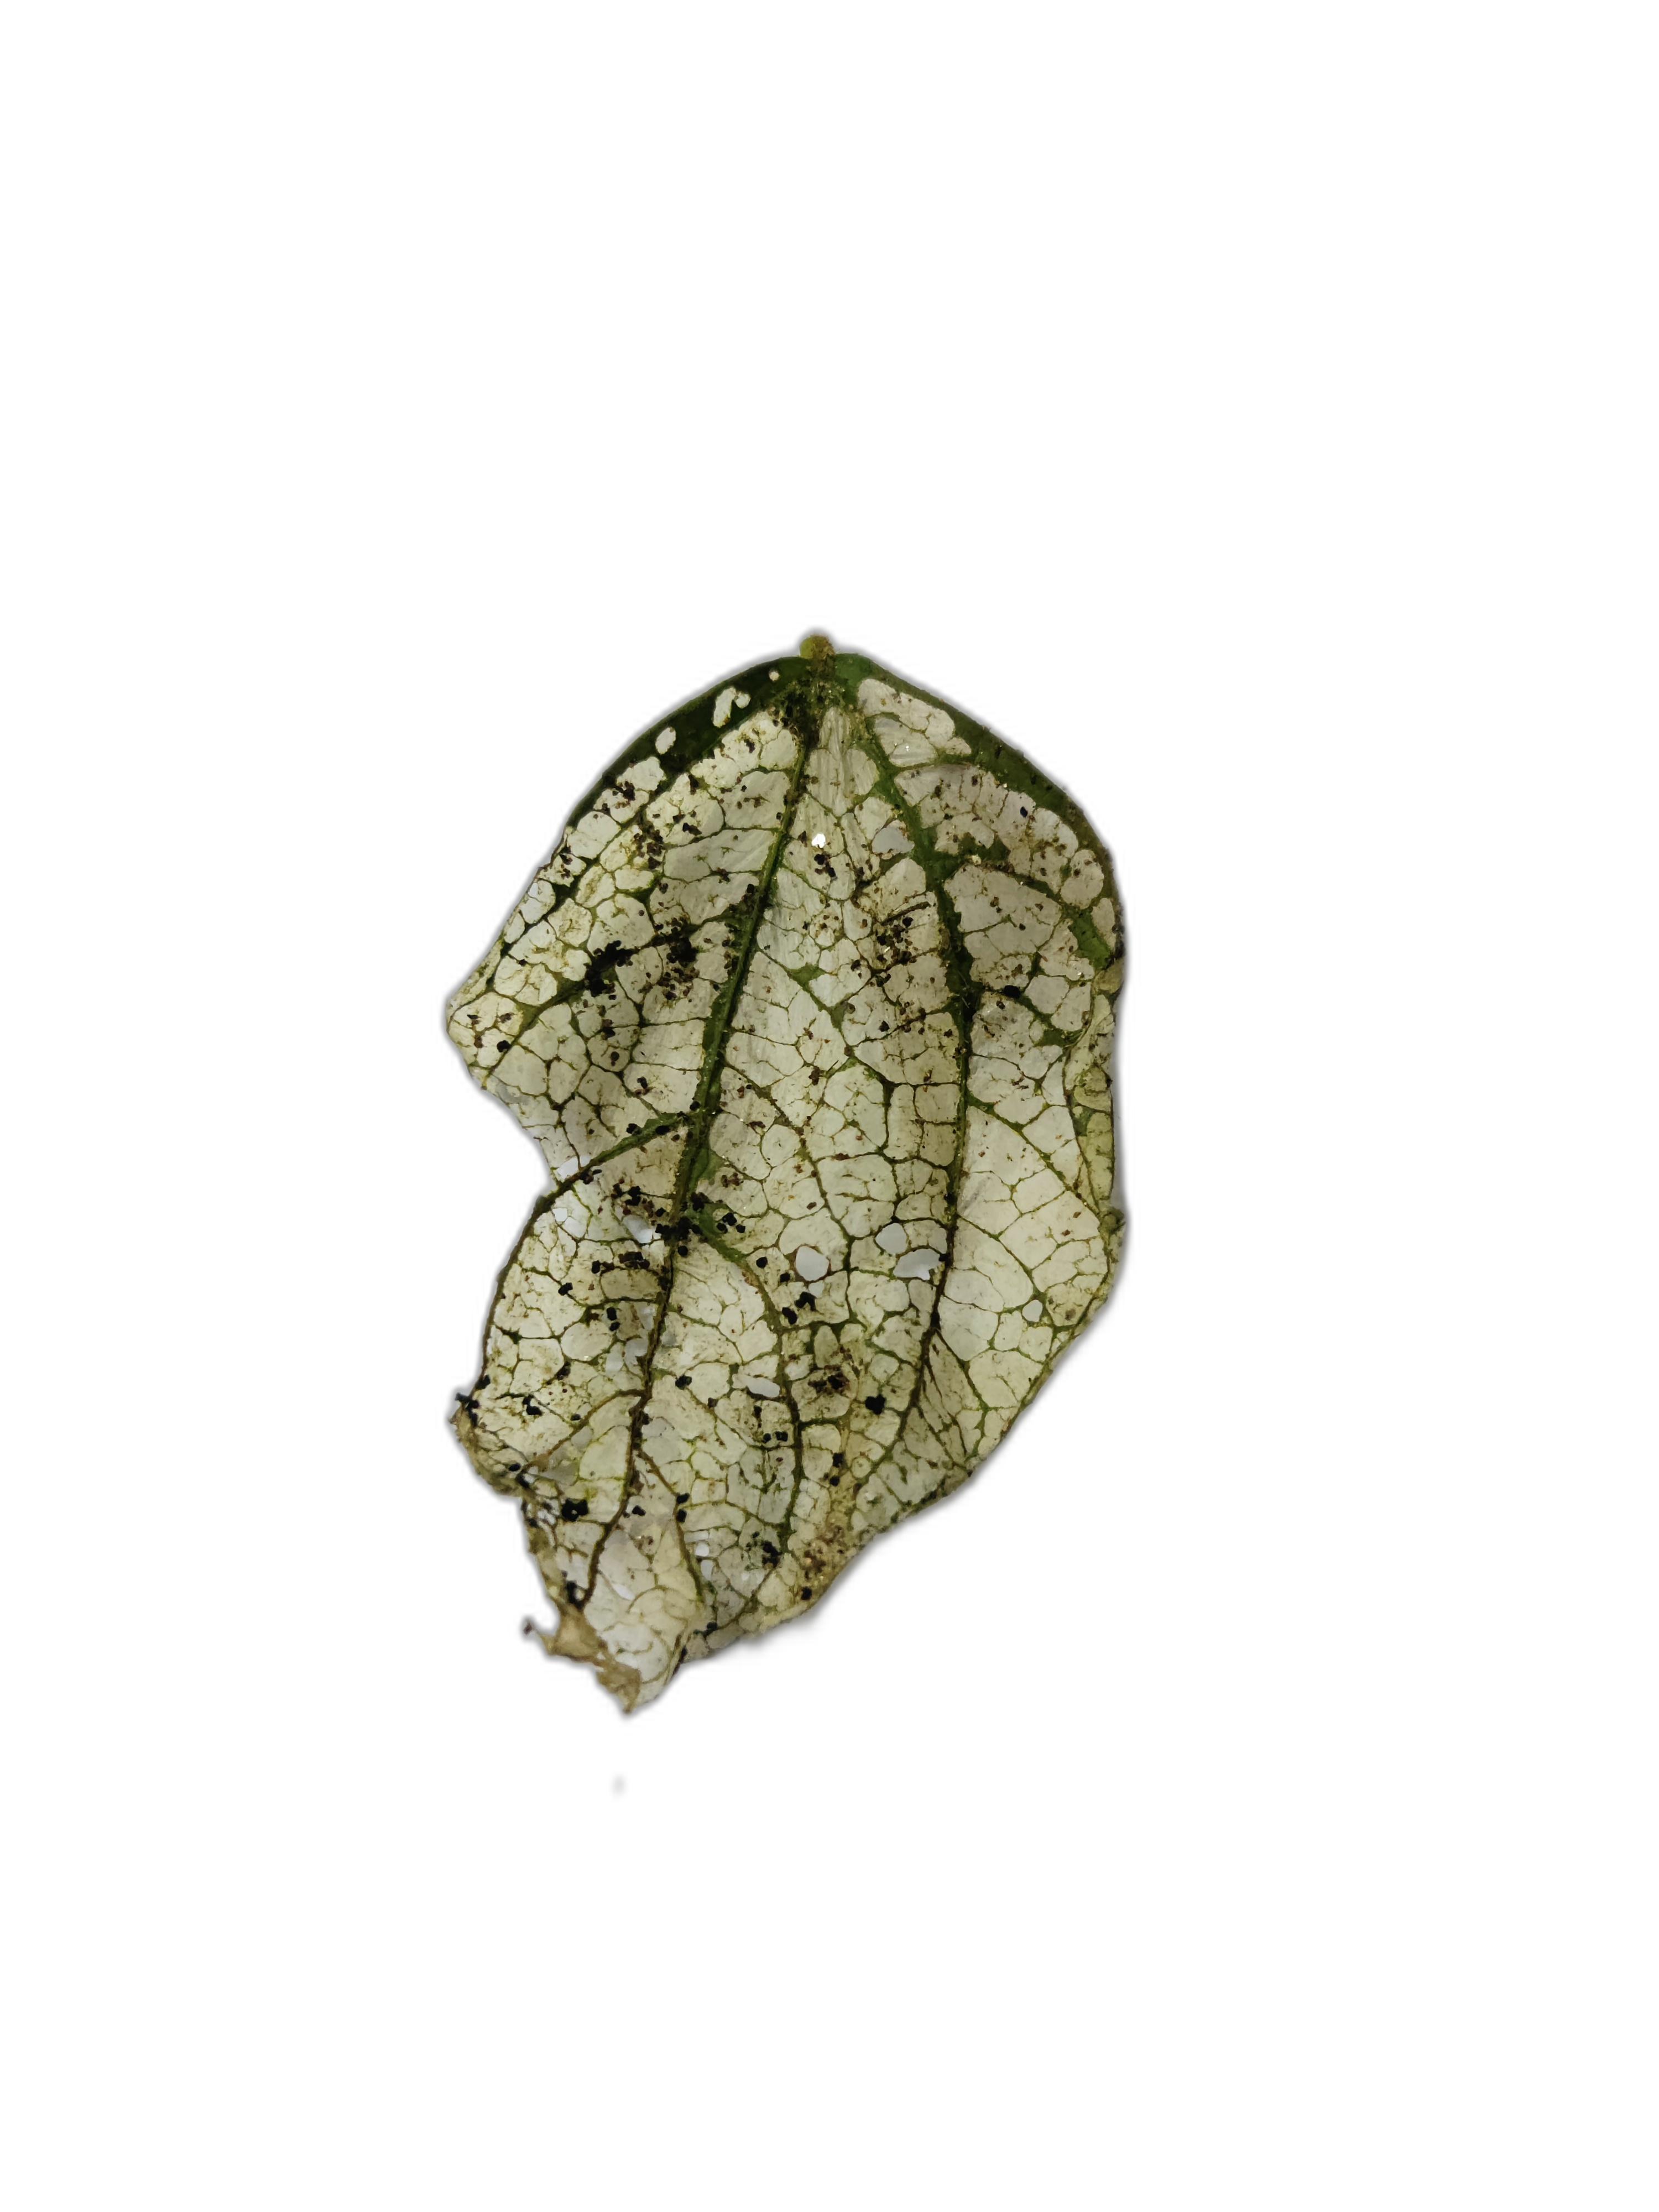
Label: Insect